Ambrogio Spinola

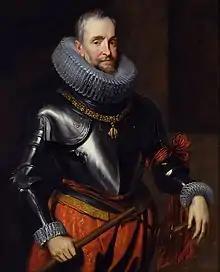
Portrait of Ambrogio Spinola by Anthony van Dyck

The houses of Spinola and Doria were rivals for authority within the republic. Ambrogio Spinola continued the rivalry with the count of Tursi, then the chief of the Dorias. He was not successful, and having lost a lawsuit into which he had entered to enforce a right of pre-emption of a palace belonging to the Salerno family which the Doria wished to purchase, he decided to withdraw from the city and advance the fortunes of his house by serving the Spanish monarchy in Flanders.